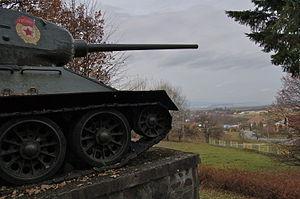
Skároš est un village de Slovaquie situé dans la région de Košice.